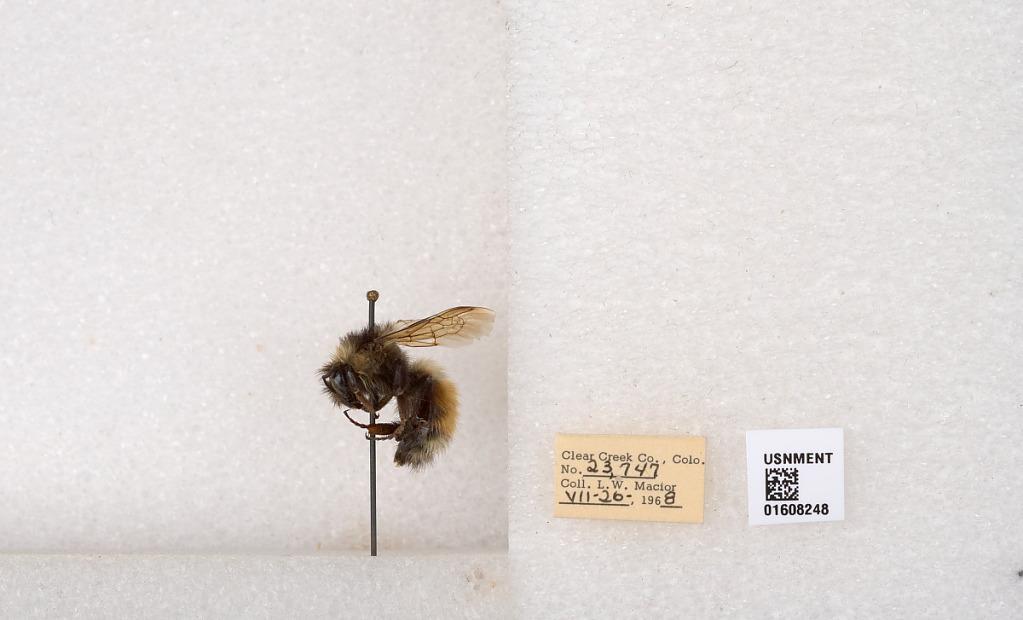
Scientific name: Bombus (Pyrobombus) sylvicola Kirby
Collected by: L. Macior
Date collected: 1968-7-20
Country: United States
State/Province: Colorado
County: Clear Creek
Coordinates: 39.6891, -105.644